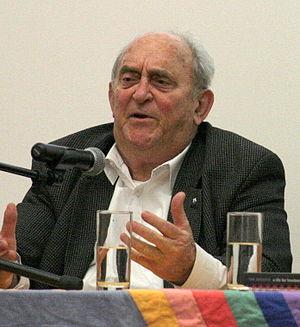
Denis Theodore Goldberg, né le 11 avril 1933, mort le 29 avril 2020, est un militant sud-africain anti-apartheid.